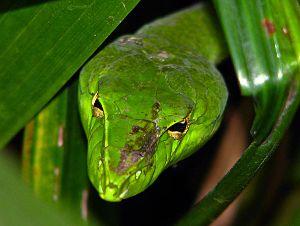
Ahaetulla nasuta est une espèce de serpents de la famille des Colubridae.